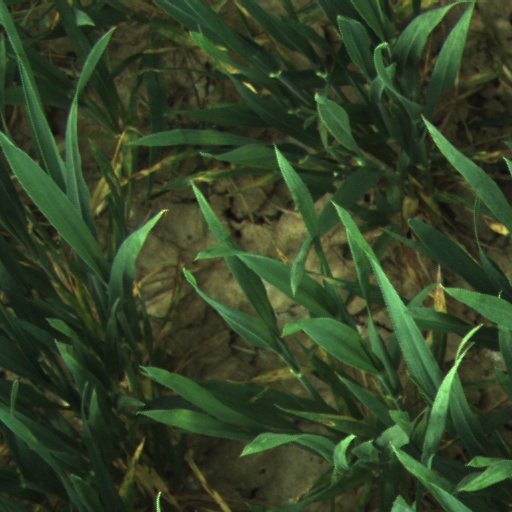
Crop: wheat